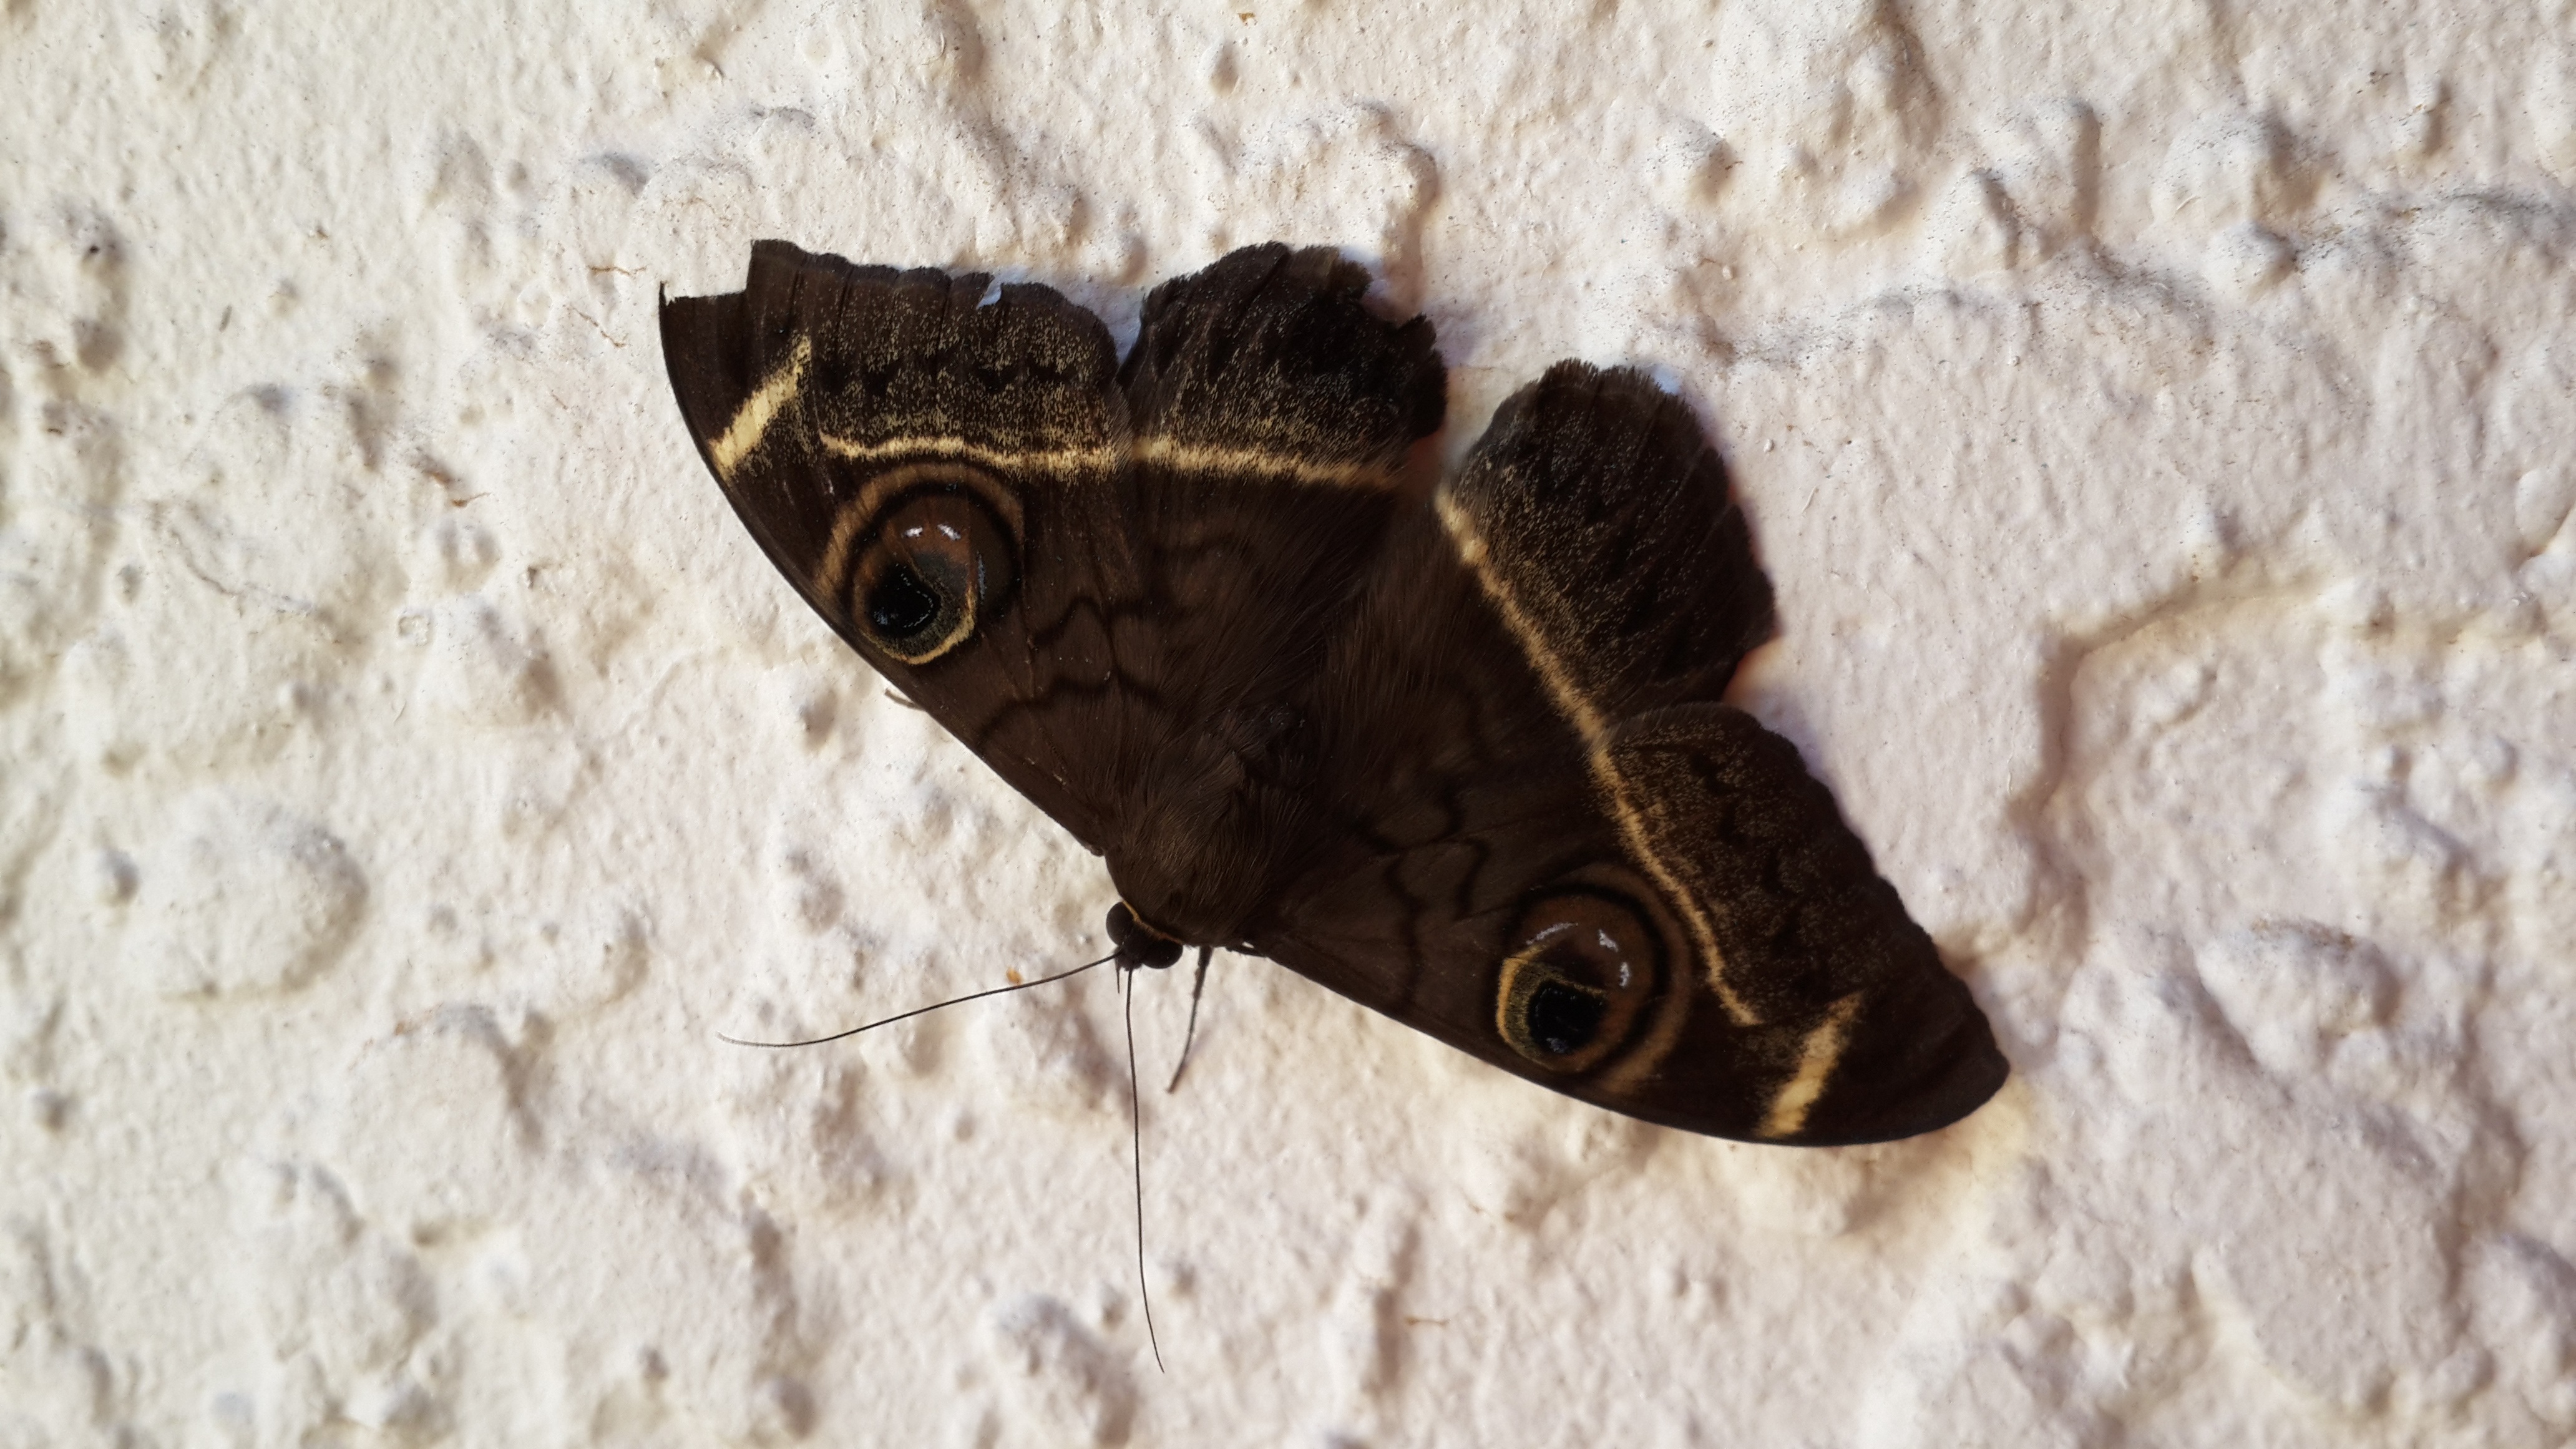
nature, wing, wood, insect, moth, butterfly, fauna, invertebrate, close up, macro photography, arthropod, pollinator, moths and butterflies